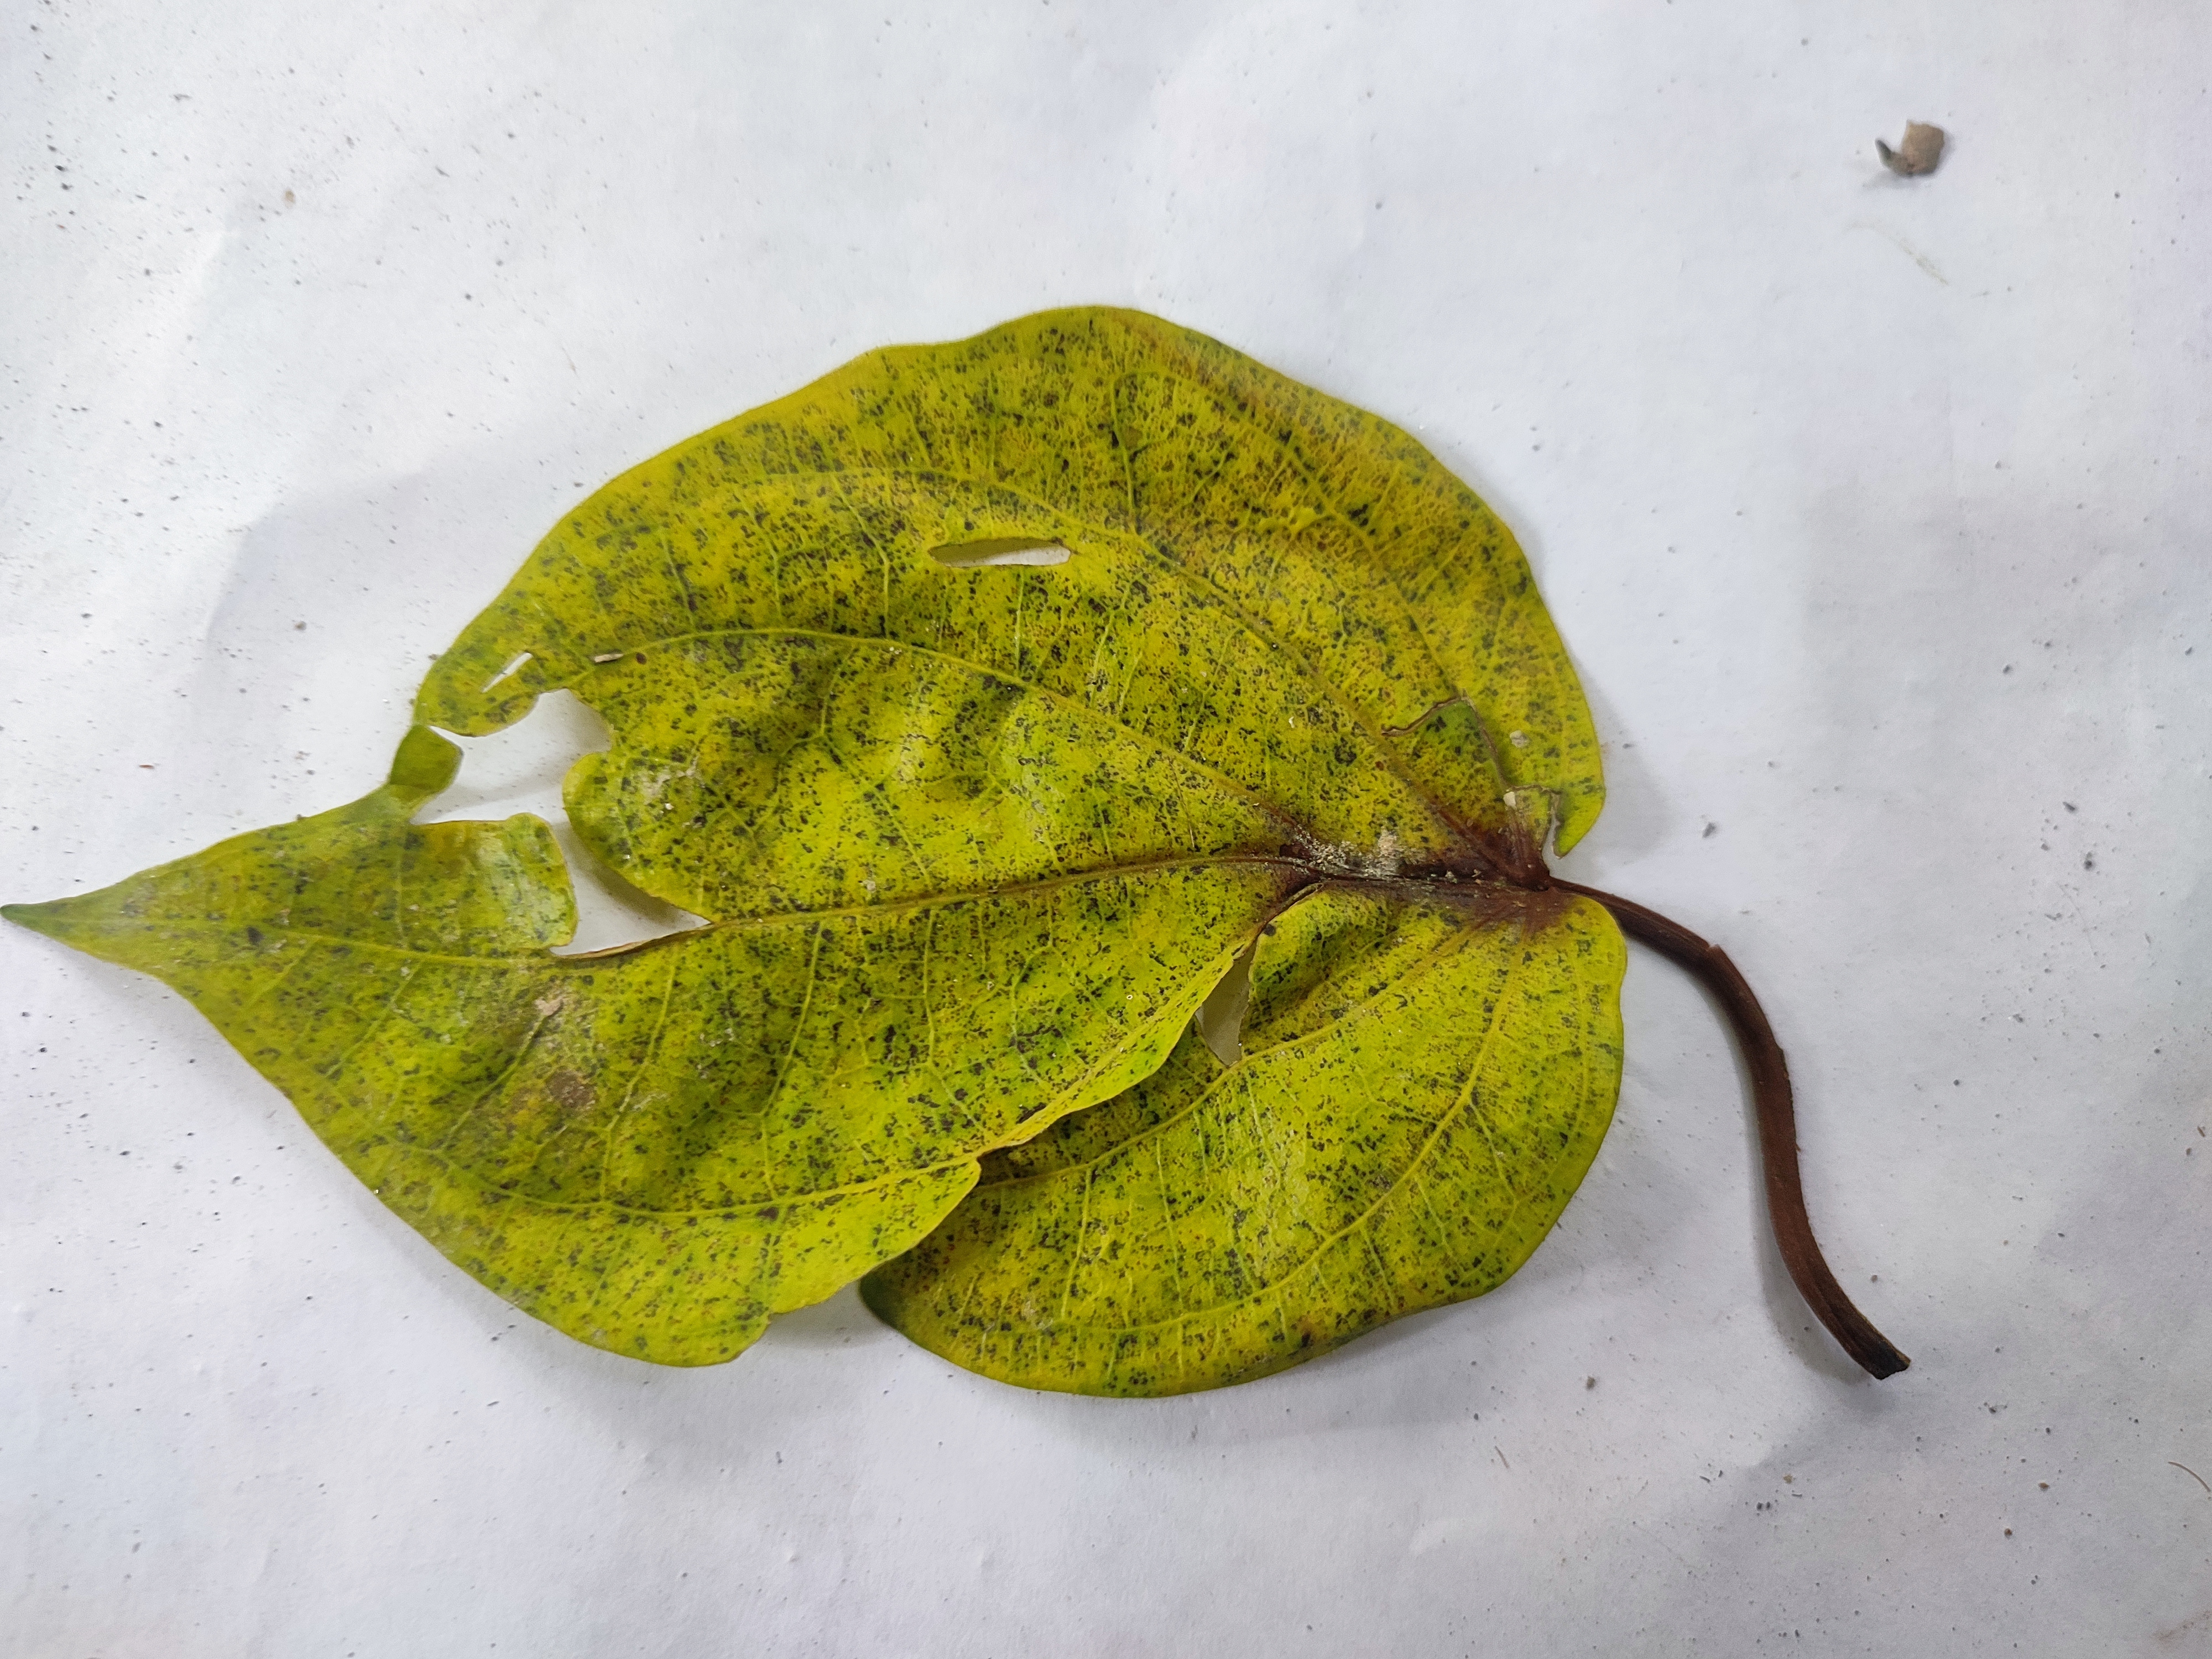
Label: Dried_Leaf